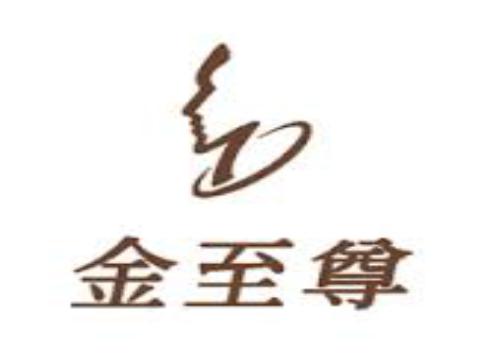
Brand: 3D-GOLD
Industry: Clothes